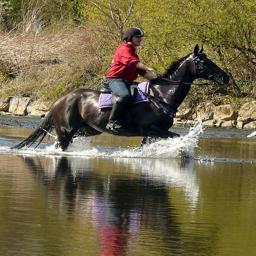
a person riding a horse through a river.
A horse and rider traveling through placid water.
A woman walking through a river on a horse.
Horse with a rider walking across a stream.
a person riding a horse in a shallow body of water